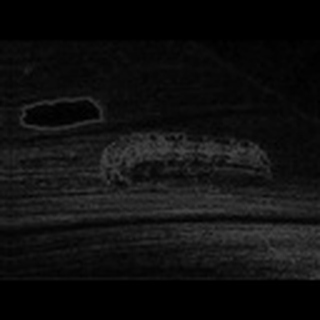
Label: cotton_army_worm